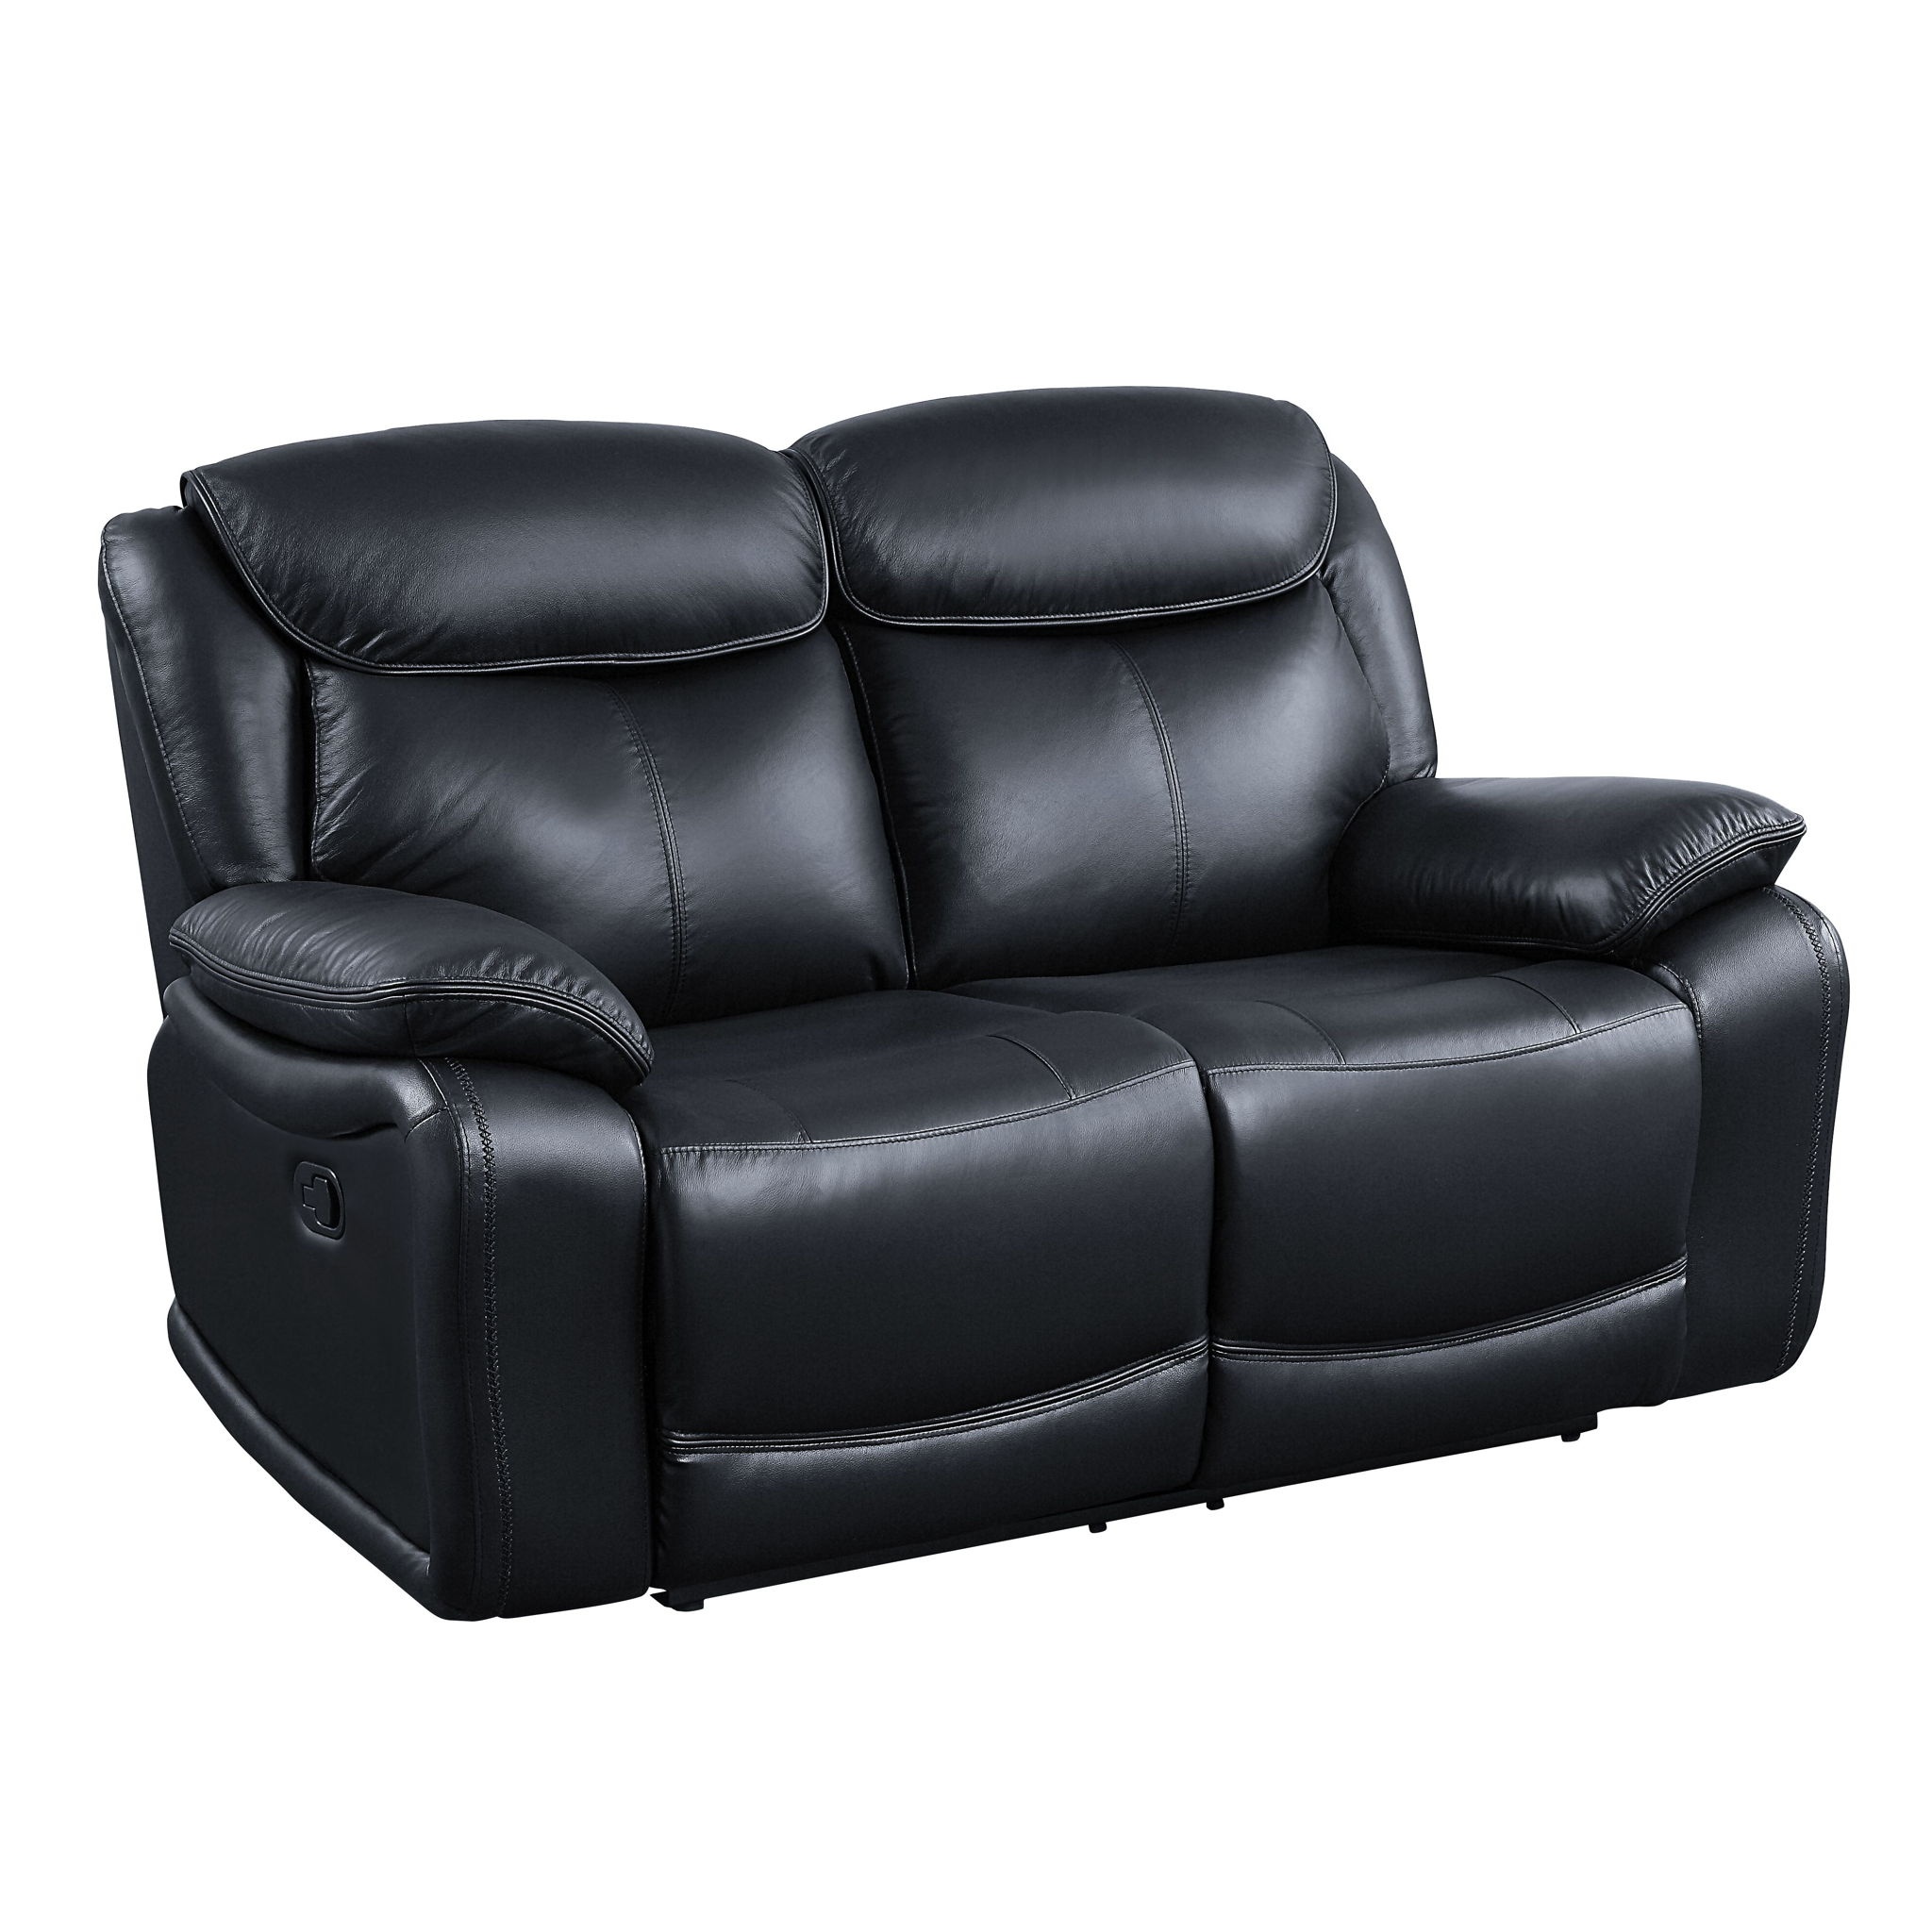
Ralorel - Motion Loveseat - Black Top Grain Leather
Black Top Grain Leather Wood (Pine), Plywood, Top Grain Leather, Foam KD Back & Armrest Seat Construction: Pocket Coil Tight Back & Seat Cushion Removable Cushion Cover Loadability: 21 set (3+2+1) / 40' HQ Product Features Black Top Grain Leather, Wood(Pine), Plywood, Top Grain Leather, Foam, KD Back & Armrest, Seat Construction: Pocket Coil, Tight Back & Seat Cushion, Removable Cushion Cover, Loadability: 21 set(3+2+1)/40'HQ Case: 1Pc/1Ctn Finish: Black Top Grain Leather Style: Contemporary Materials: Wood, Composite Wood, Upholstery Ralorel - Motion Loveseat - Black Top Grain Leather 63.0"W x 39.0"D x 41.0"H - 150.0 lb
Brand: ACME
Category: Furniture > Sofas > Loveseat Sofas